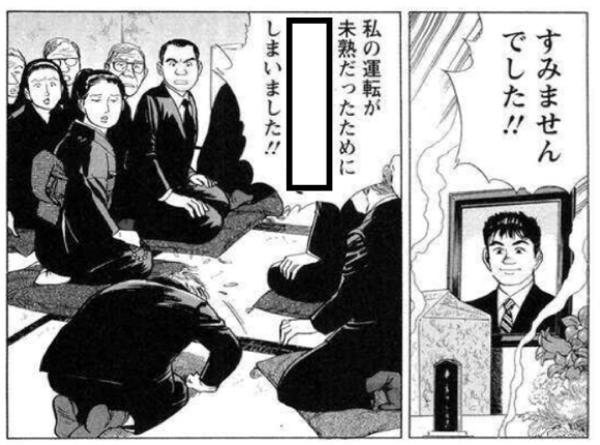
回答: たかし君をワイパーにはさんで